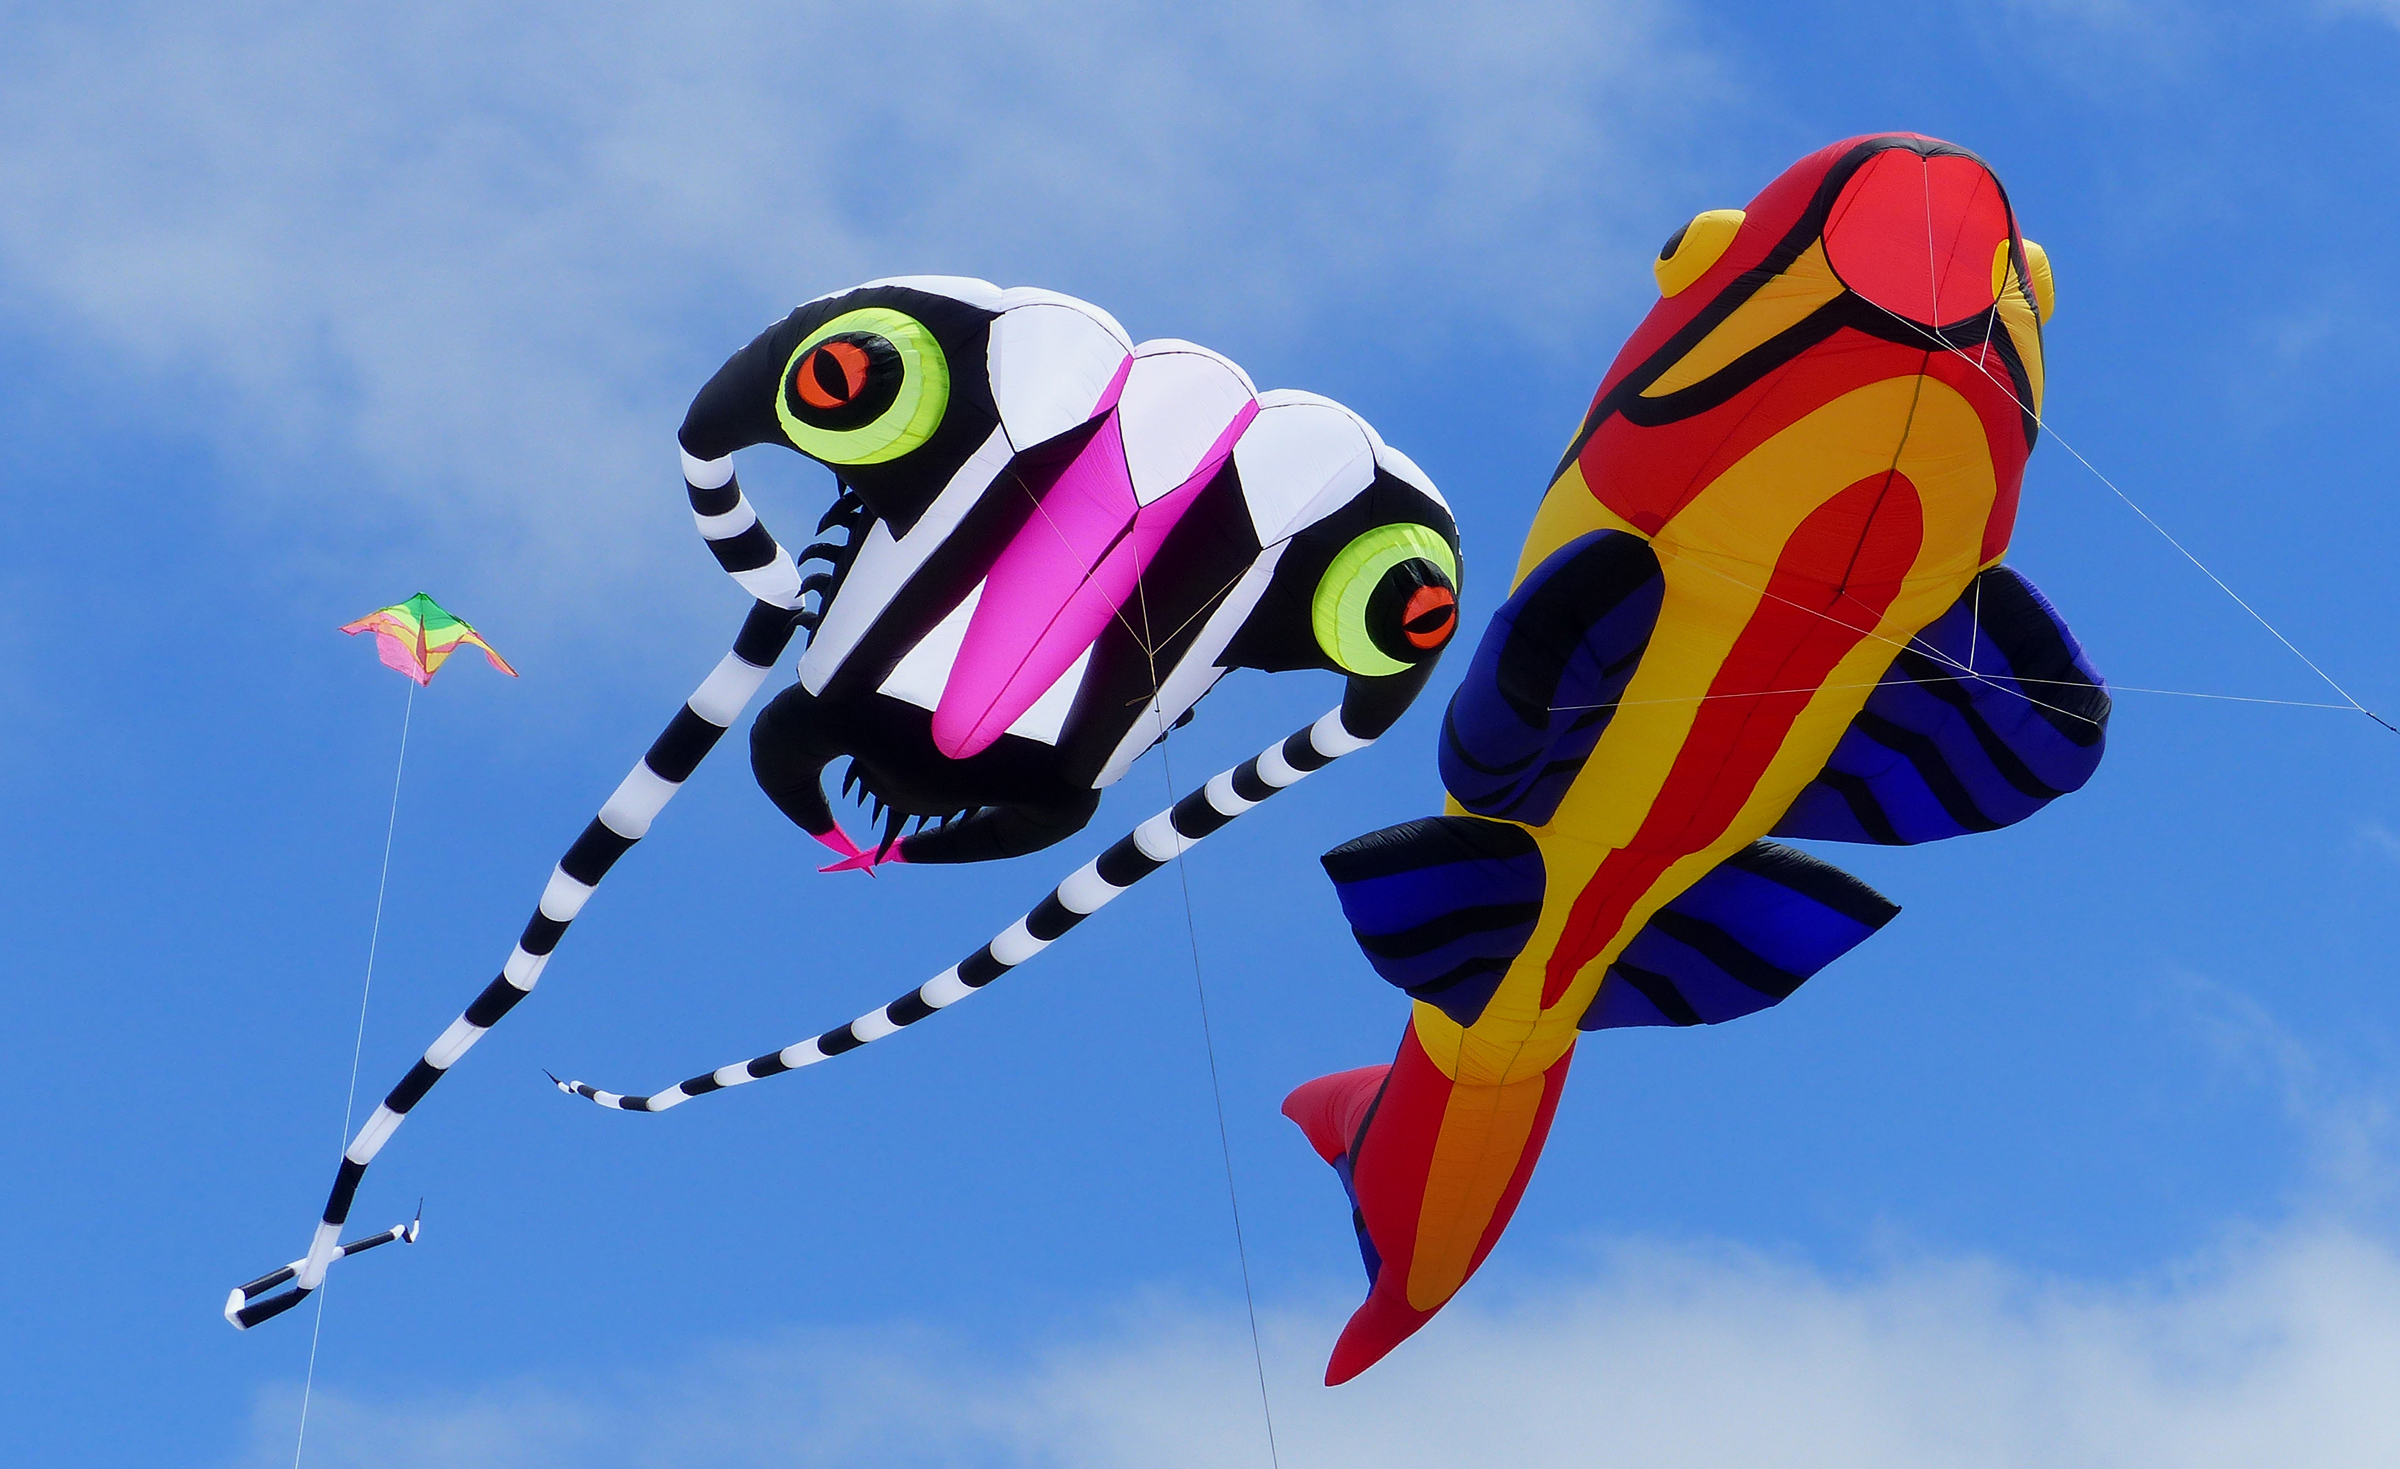
flying, kite, extreme sport, toy, publicdomain, sports, colours, lumixfz200, bridgecamera, kites, windsports, kite sports, sport kite